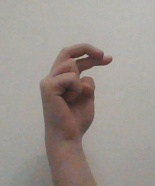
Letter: zay